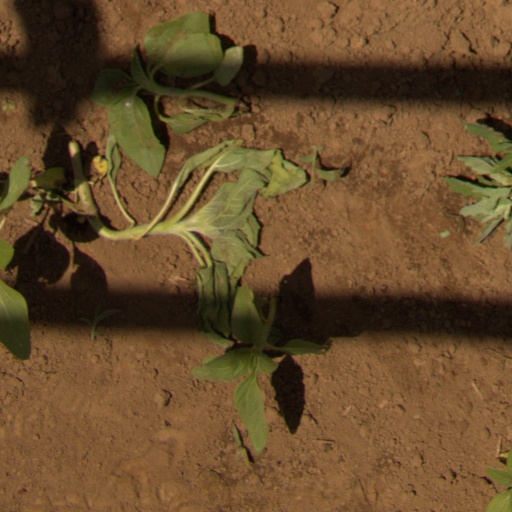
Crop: Jerusalem artichoke